Patrick W. Timberlake

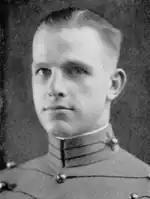
At West Point in 1923

Timberlake enrolled in the U.S. Military Academy at West Point where he played football as a tight end. He had a critical role in the Army–Navy Game in 1922. He caught the go-ahead touchdown in the 4th Quarter to beat the Midshipmen, by 17–14.